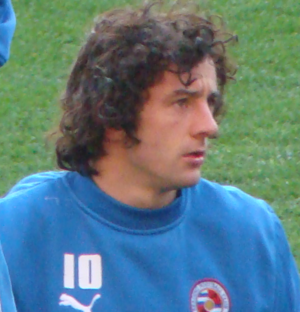
Stephen Hunt est un footballeur irlandais né le 1ᵉʳ août 1981 dans le Comté de Laois.